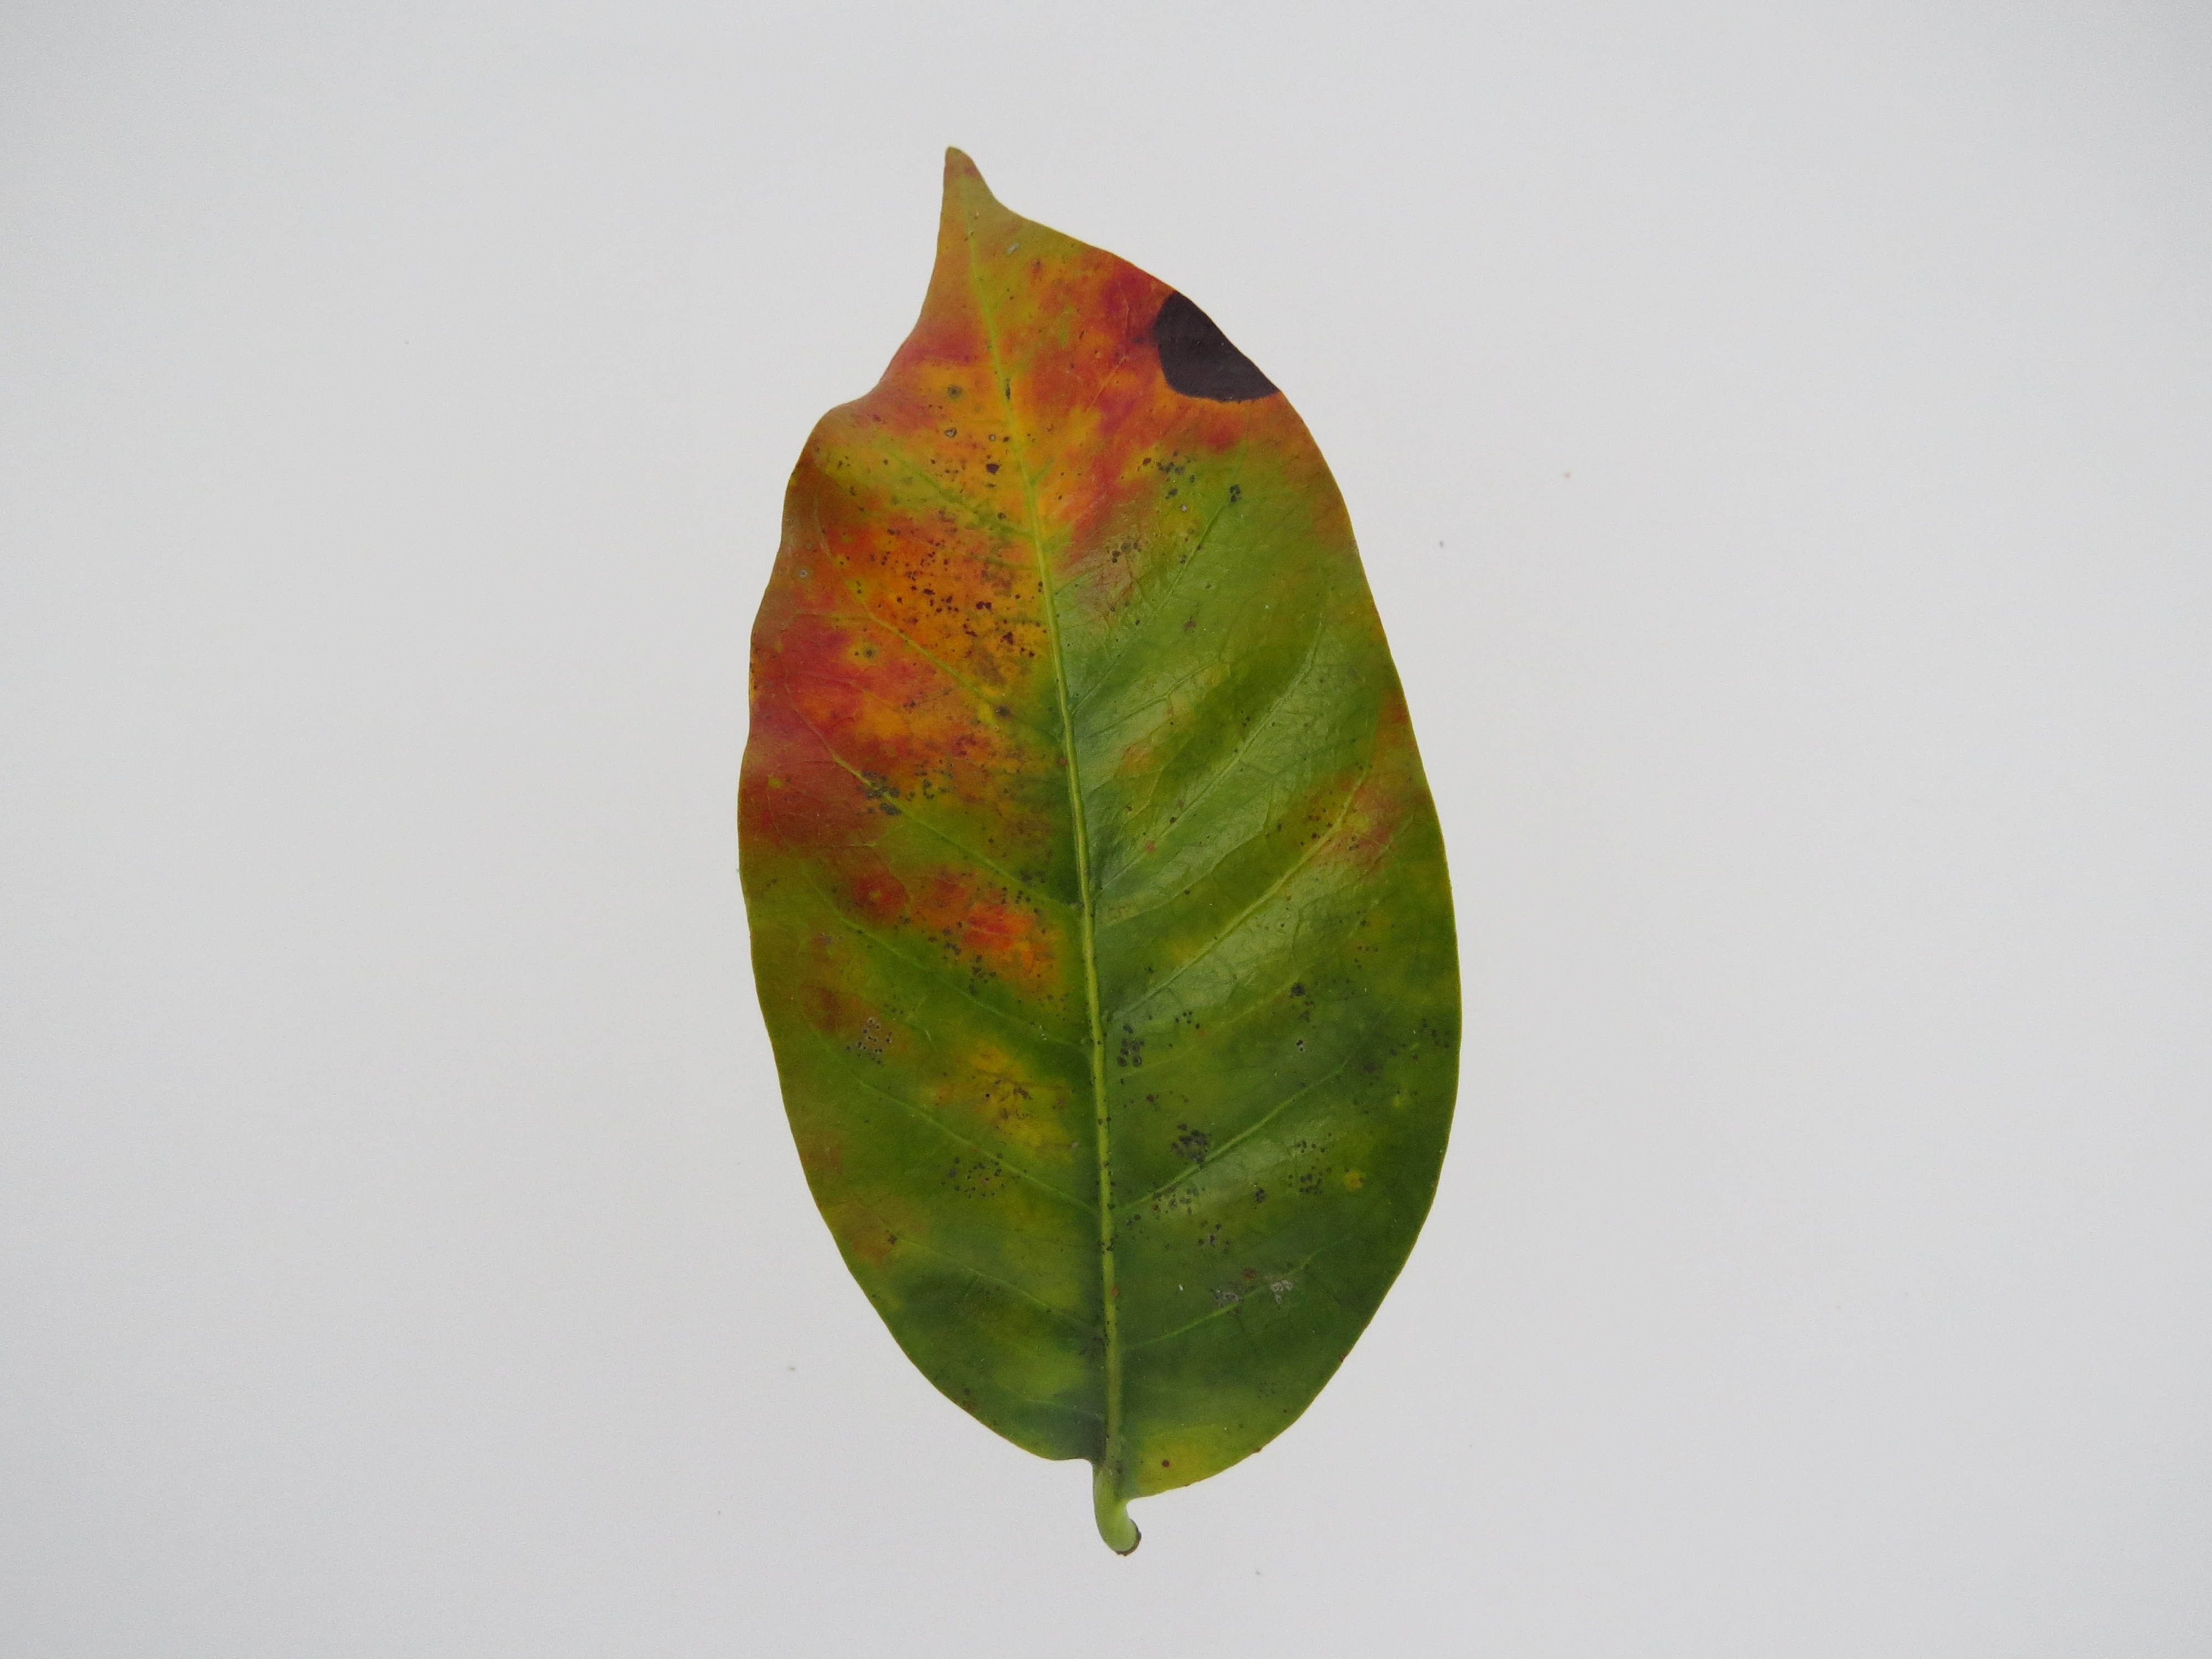
Label: phosphorus-P